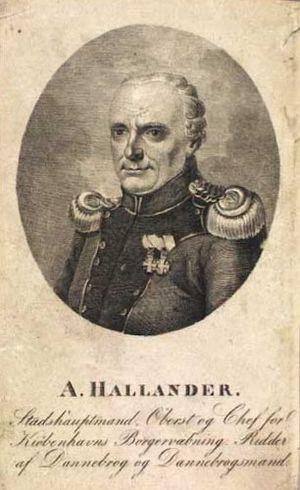
Andreas Hallander est un maître charpentier et architecte danois qui a grandement contribué à la ville de Copenhague. Avec les bâtiments de Johan Martin Quist, ses maisons d'habitation de style classique font partie de l'héritage des architectes de l’Âge d'or danois du XIXᵉ siècle qui ont reconstruit la ville après sa destruction lors de l’Incendie de Copenhague en 1795.